Fata Morgana (mirage)

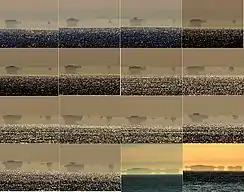
A sequence of a Fata Morgana of the Farallon Islands as seen from San Francisco

A Fata Morgana is most commonly seen in polar regions, where it may be known as an iceblink, especially over large sheets of ice that have a uniform low temperature. It may, however, be observed in almost any area. In polar regions the Fata Morgana phenomenon is observed on relatively cold days. In deserts, over oceans, and over lakes, a Fata Morgana may be observed on hot days.